Honey Hunt

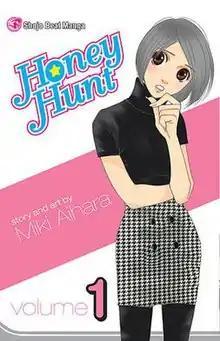
English cover of the first manga volume

is a Japanese manga series written and illustrated by Miki Aihara. The series began serialization in the manga magazine "Cheese!" in December 2006, with the first tankobon published on June 26, 2007, and the latest volume, the 6th volume, on December 24, 2009. A spin-off manga, titled "Ore wa Idol wo Yametai", began serialization in the same magazine on December 22, 2023.